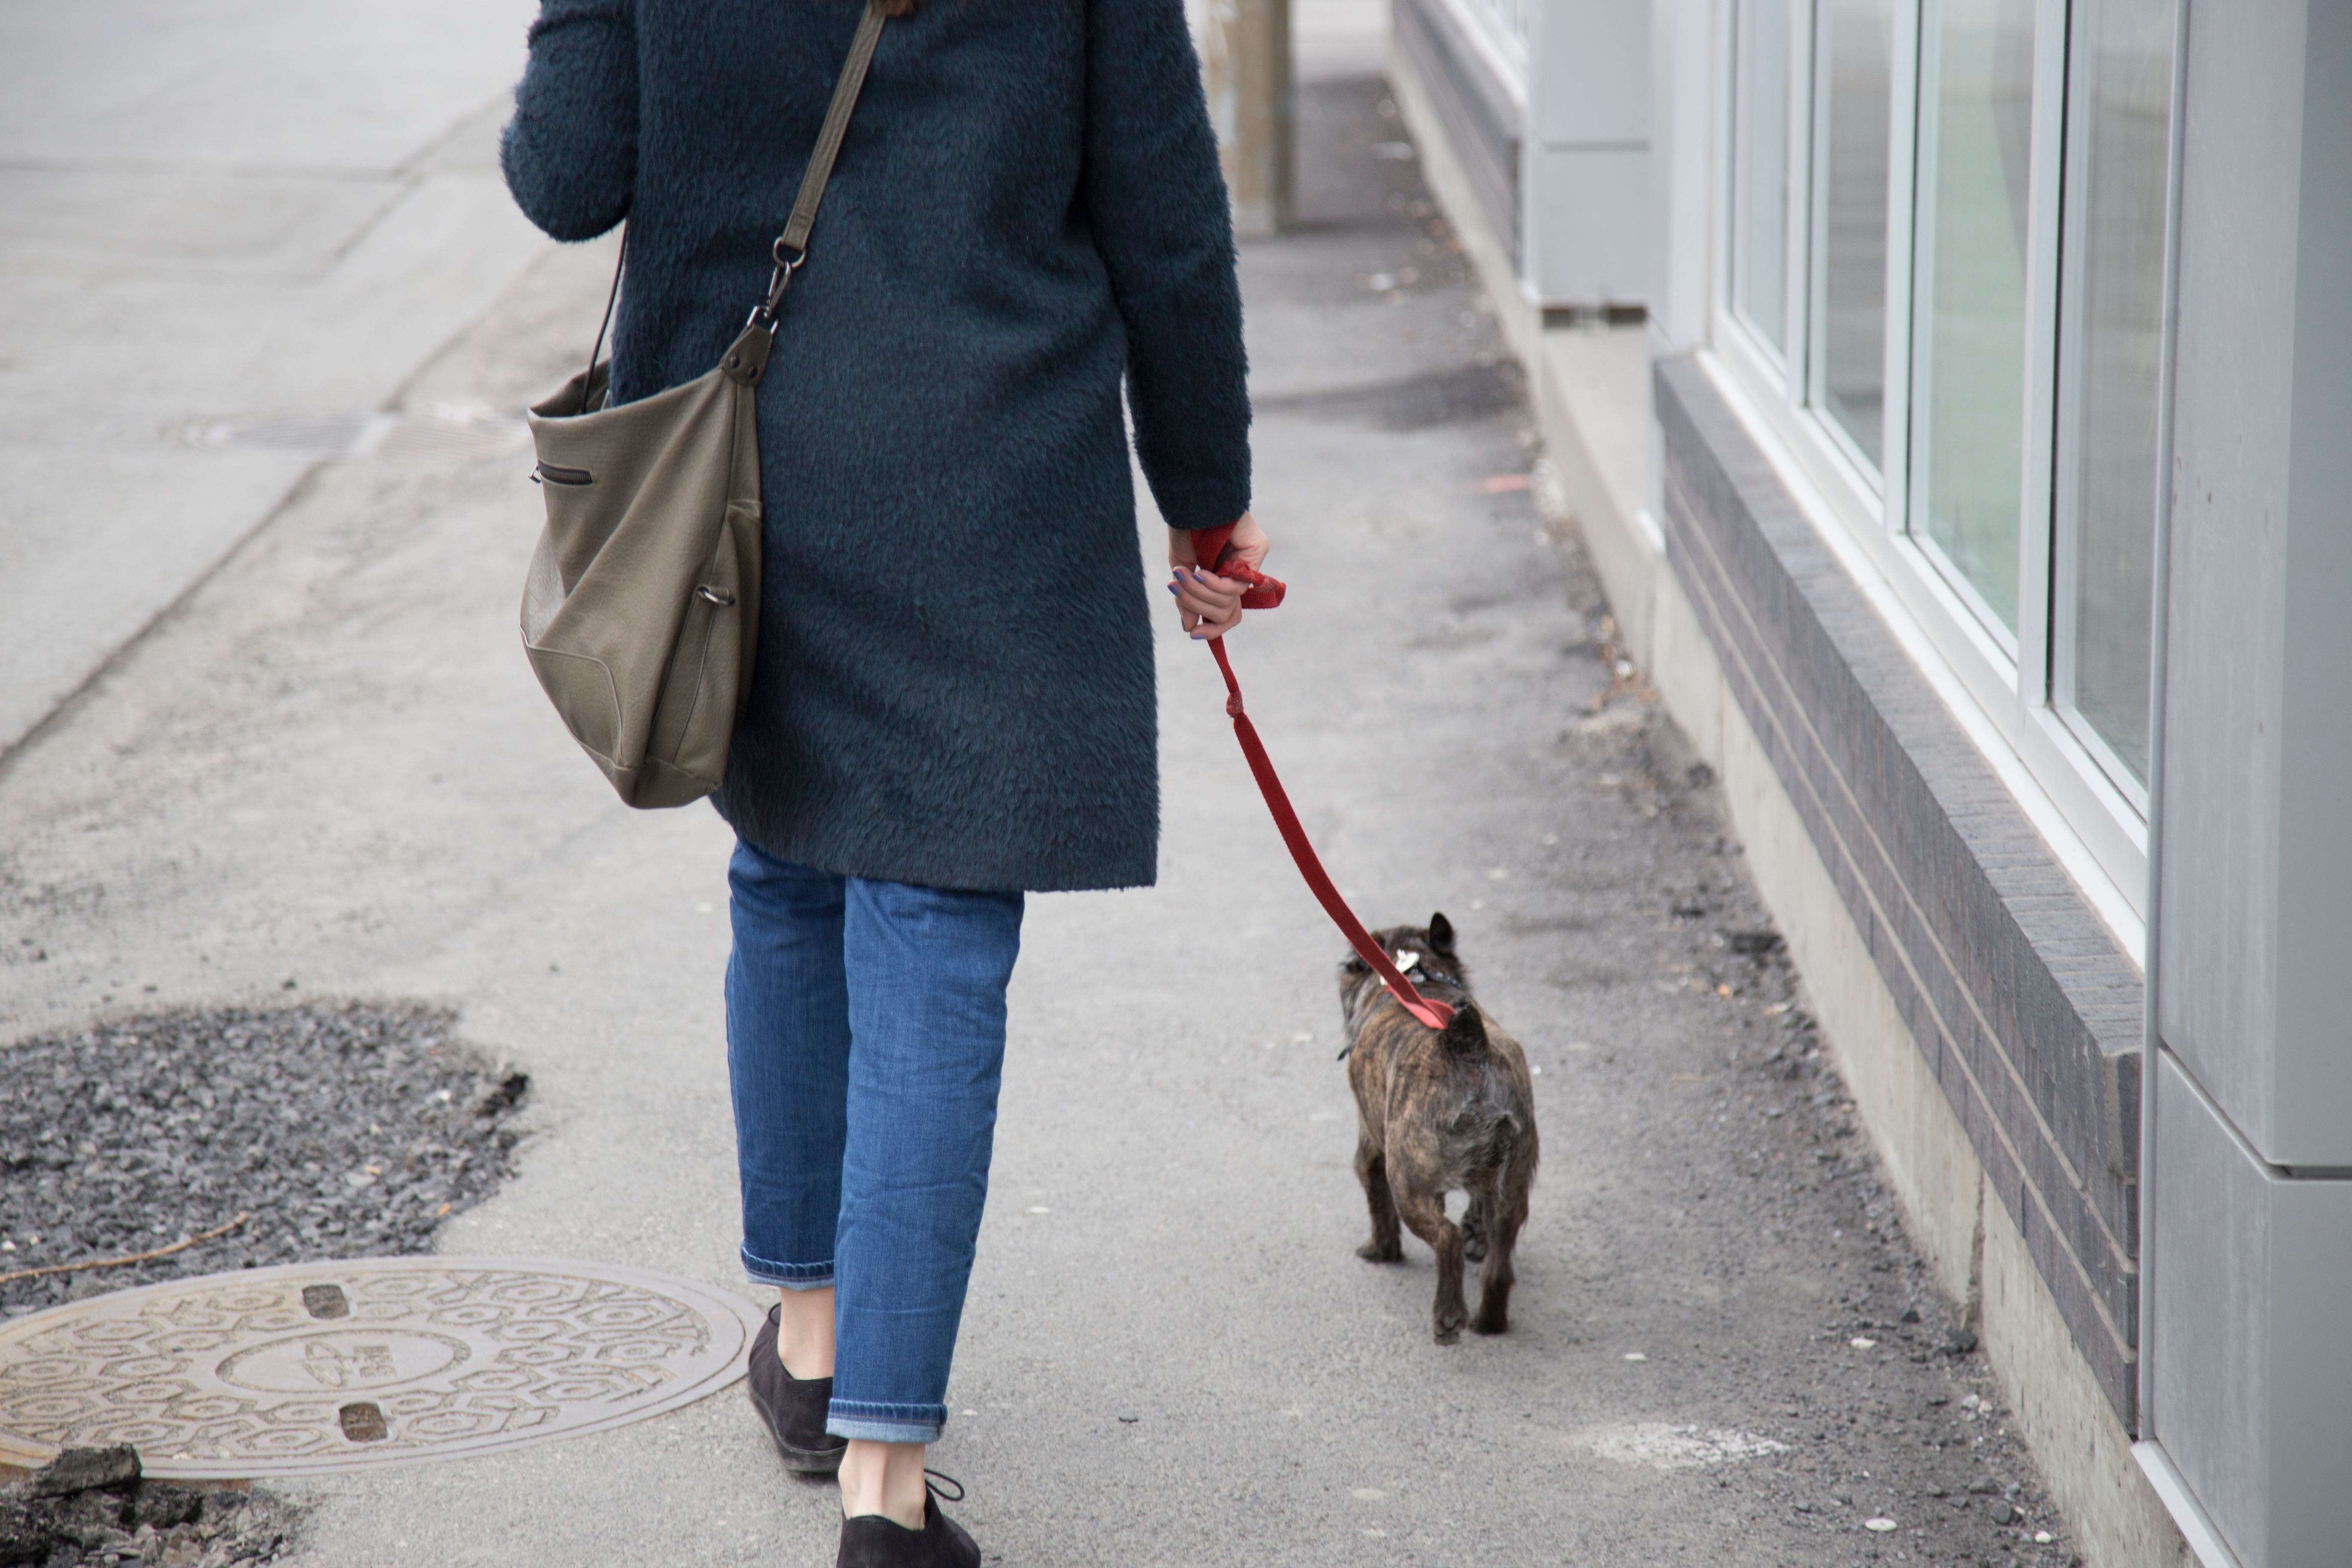
walking, winter, street, fashion, dress, footwear, dog walking, dog like mammal